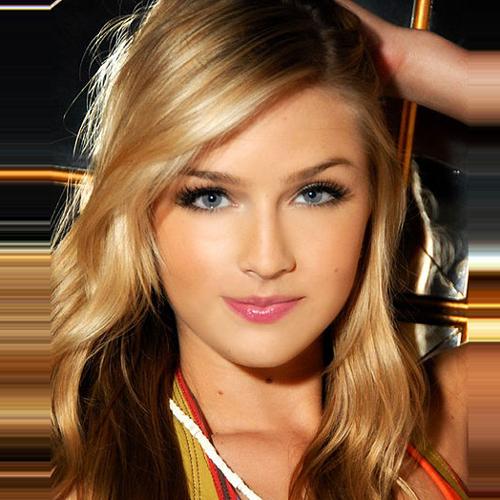
Age: 17